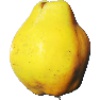
Label: Quince 1